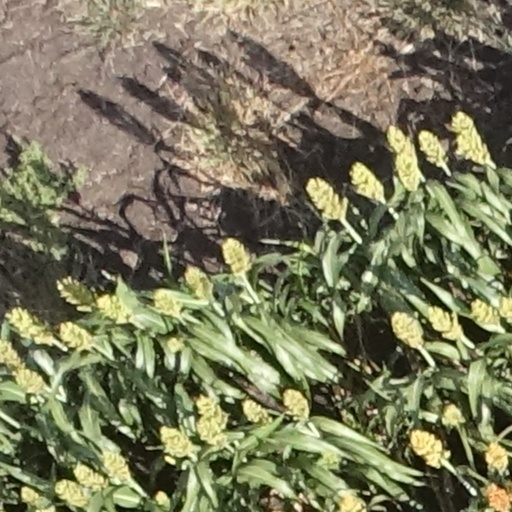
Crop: sorghum